Good Times

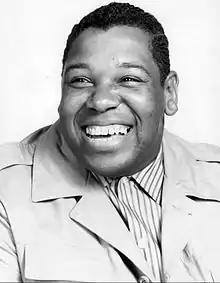

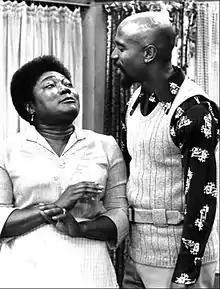

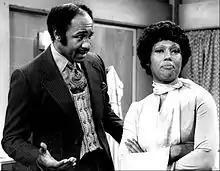

"Good Times" was created by Eric Monte and actor Mike Evans. The series also features a character named "Michael Evans" after Evans, who portrayed Lionel Jefferson on the Lear-produced series "All in the Family" and "The Jeffersons." Monte also created another successful black sitcom "What's Happening!!" (without Norman Lear, but with Saul Turteltaub, Bernie Orenstein and Bud Yorkin, all of whom worked for Lear), for ABC, which was based on the film "Cooley High".